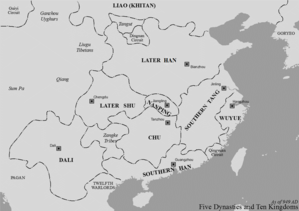
La période des Cinq Dynasties et des Dix Royaumes est une ère de bouleversement politique en Chine entre 907 et 979, faisant suite à la chute de la dynastie Tang et précédant la dynastie Song. Durant cette période, cinq dynasties se succèdent rapidement dans le nord de la Chine, pendant que plus de douze États indépendants sont fondés principalement dans le sud.
La dynastie Han postérieure ou Hou Han régna en Chine de 947 à 950 lors de la période des Cinq Dynasties. Elle fut précédée par la dynastie des Jin postérieurs et suivie par la dynastie des Zhou postérieurs.